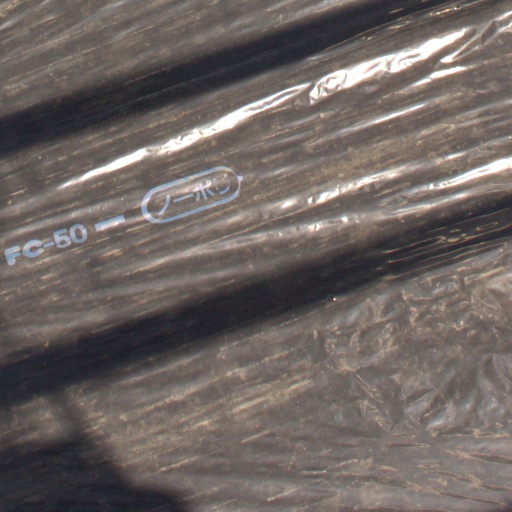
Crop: Jerusalem artichoke